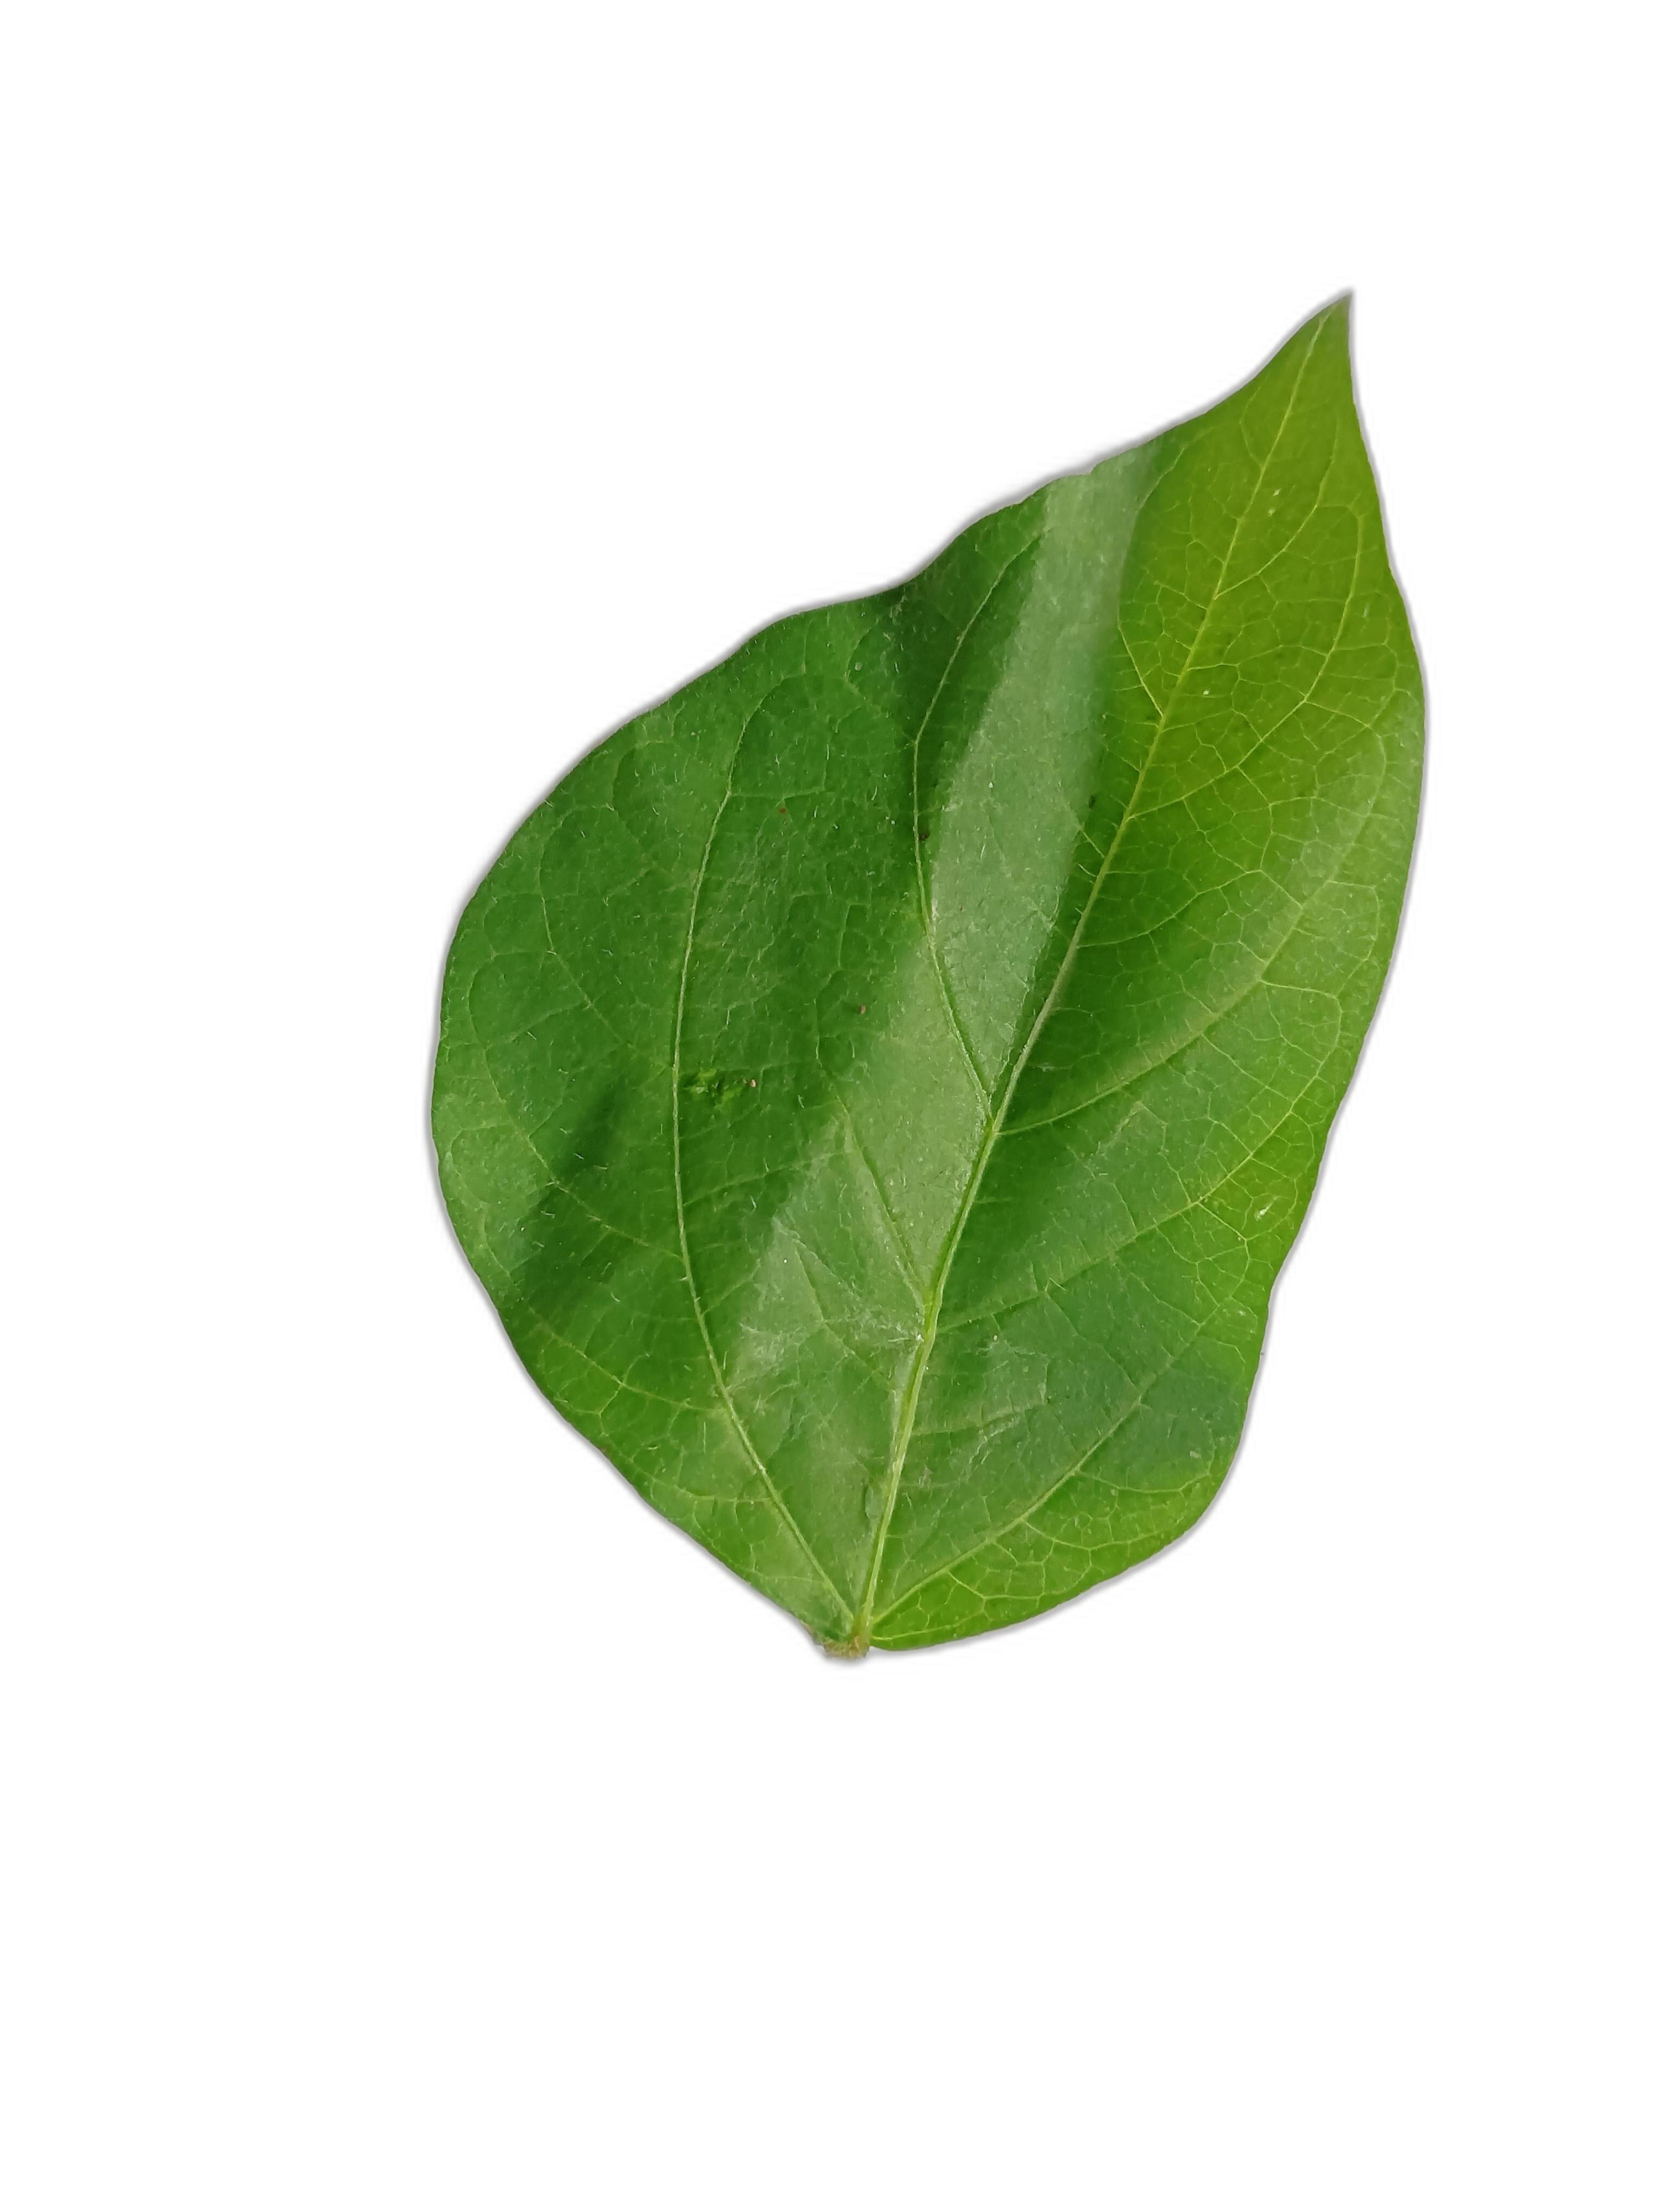
Label: Healthy